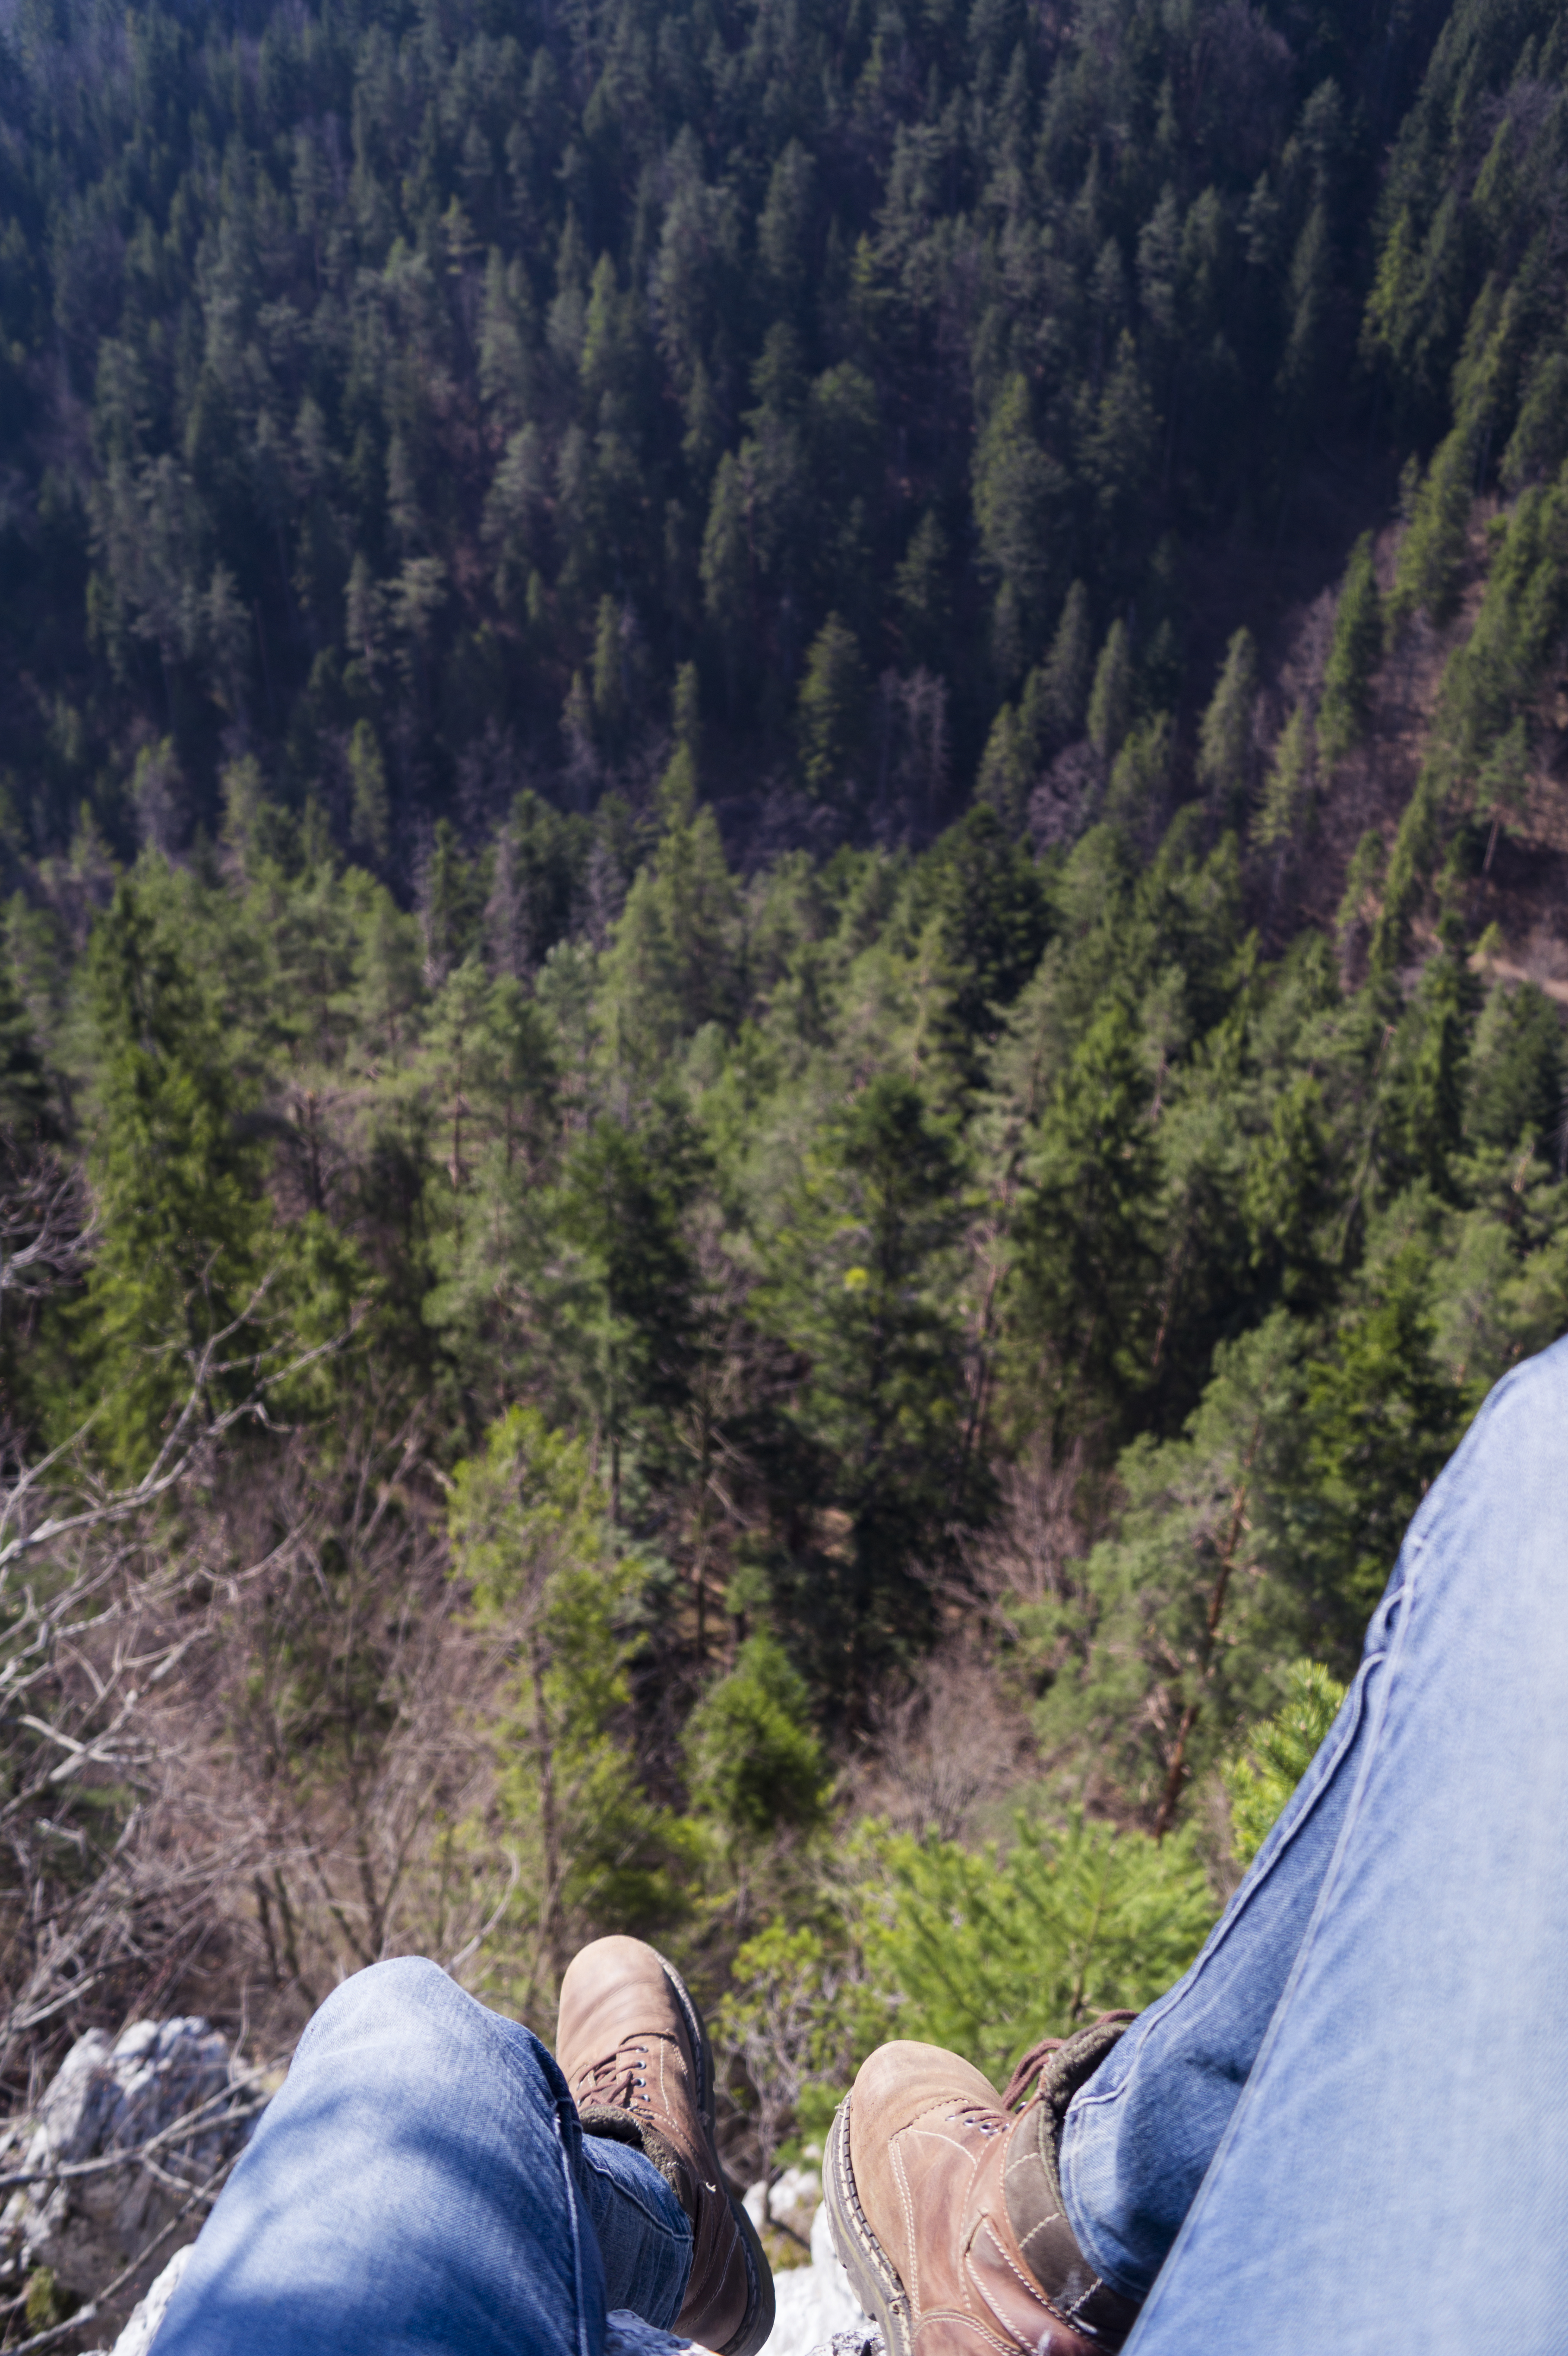
nature, forest, wilderness, walking, mountain, hiking, feet, adventure, ridge, trees, shoes, legs, boots